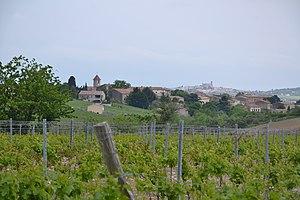
Vue sur le village de Lasserre-de-Prouille (Aude, France).